Central Office of the State Justice Administrations for the Investigation of National Socialist Crimes

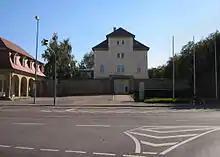
Bundesarchiv Aussenstelle Ludwigsburg am Schorndorfer Torhaus

The Central Office of the State Justice Administrations for the Investigation of National Socialist Crimes (in short or ) is Germany's main agency responsible for investigating war crimes during Nazi rule. The commission possesses the largest collection of files, documentation and materials concerning criminal activities during Nazi rule. The Central Office is located in Ludwigsburg.